List of accolades received by No Time to Die

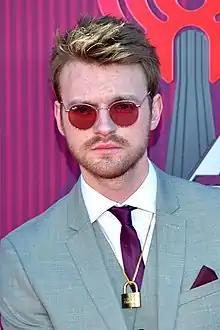
Billie Eilish and Finneas O'Connell garnered several accolades for composing the song "No Time to Die".

"No Time to Die" is a 2021 spy film based on the Ian Fleming character James Bond, produced by Eon Productions and distributed by Universal Pictures and United Artists Releasing. It is the sequel to "Spectre" (2015) and the twenty-fifth Eon-produced "James Bond" film. Directed by Cary Joji Fukunaga from a screenplay by Neal Purvis, Robert Wade, Fukunaga, and Phoebe Waller-Bridge, it stars Daniel Craig as Bond, alongside Rami Malek, Léa Seydoux, Lashana Lynch, Ben Whishaw, Naomie Harris, Jeffrey Wright, Christoph Waltz, and Ralph Fiennes. In the film, Bond, retired from active service with MI6, is recruited by the Central Intelligence Agency to find a kidnapped scientist, which leads to a showdown with bioterrorist Lyutsifer Safin (Malek).